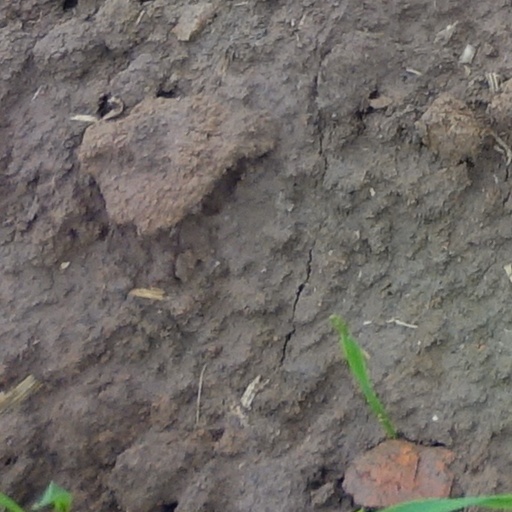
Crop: wheat